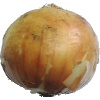
Label: Onion White 1